The Pioneer Scout

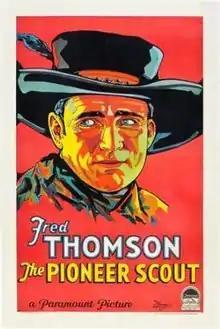
Theatrical release poster

The Pioneer Scout is a 1928 American silent Western film directed by Lloyd Ingraham and Alfred L. Werker and written by Garrett Graham and Frances Marion. The film stars Fred Thomson, Nora Lane, William Courtright, and Tom Wilson. The film was released on January 21, 1928, by Paramount Pictures.